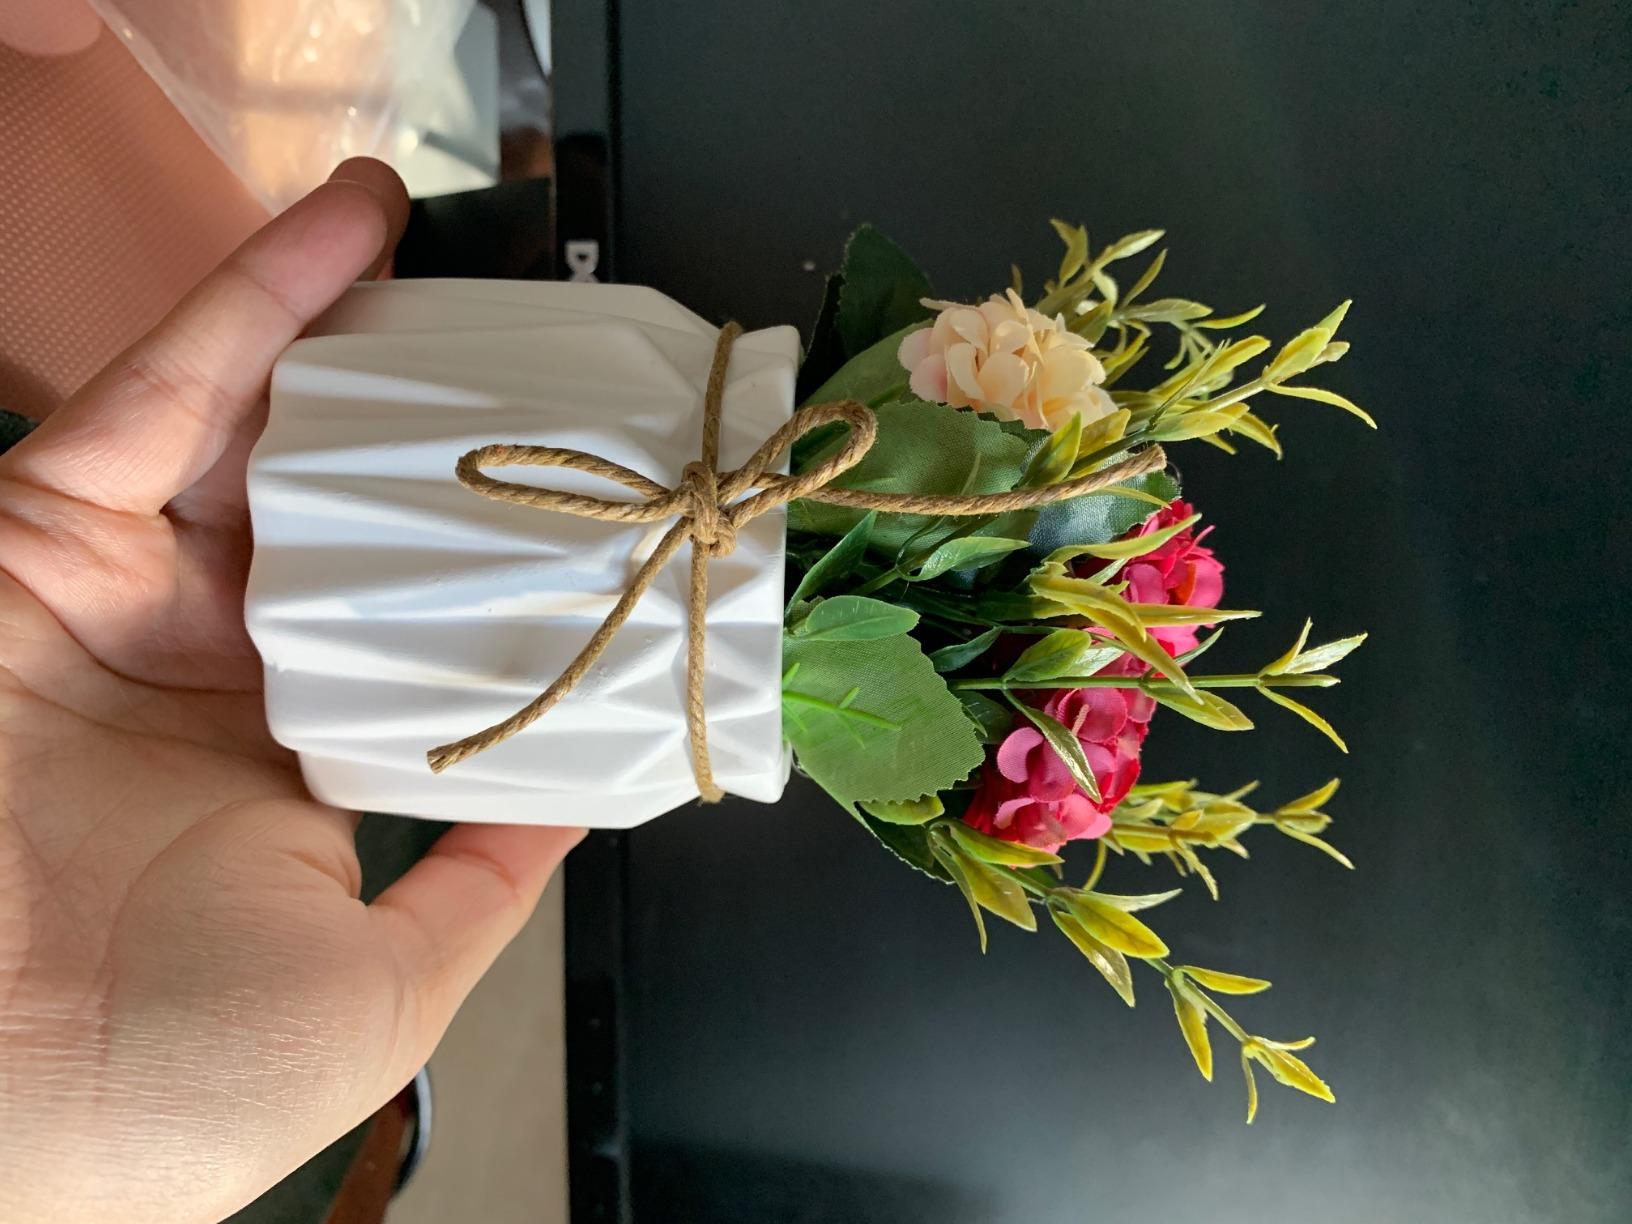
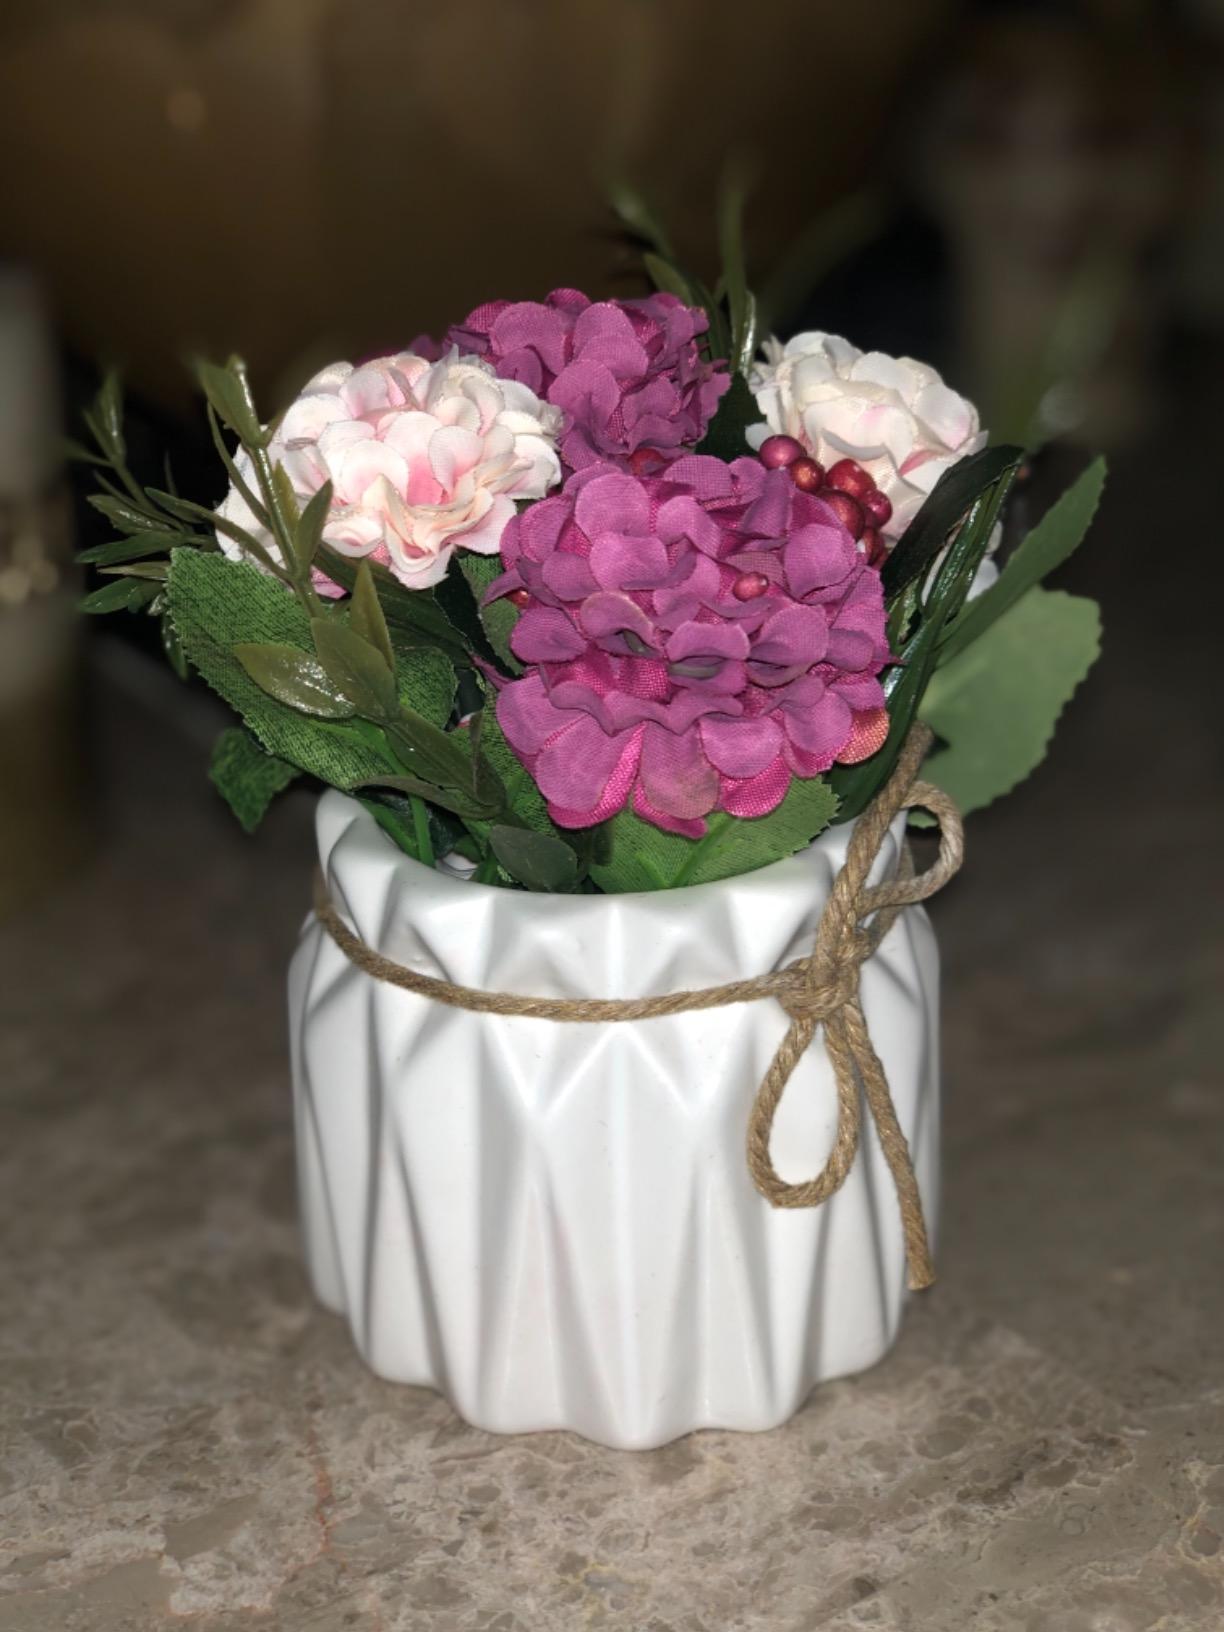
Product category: vase
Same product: yes